Armenian Cypriots

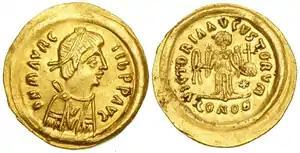
Solidus of Emperor Maurice

Armenians have had a presence in Cyprus since the 6th century. According to Theophylact Simocatta, an early 7th-century Byzantine writer, the Byzantine General Maurice the Cappadocian captured 10,090 Armenians as prisoners during his campaign against the Persian King Chosroes I; around 3,350 of these prisoners were deported to Cyprus. More Armenians arrived during the reign of Armenian-descended Emperor Heraclius for political reasons and also during the pontificate of Catholicos Hovhannes III Odznetsi for commercial reasons. Flowing on, after the end of Arab raids in Cyprus, more arrived by the patrician Niketas Chalkoutzes for military reasons, when Armenian mercenaries were transferred to Cyprus to protect it. In the middle Byzantine period, Armenian generals and governors served in Cyprus, like Alexios Mousele or Mousere who undertook the construction of Saint Lazarus' basilica in Larnaca. It appears that Saint Lazarus' church had been an Armenian Apostolic church in the 10th century and was used by Armenian-Catholics during the Latin Era as well. The numerous Armenians required an analogous spiritual pastorate, and so in 973 Catholicos Khatchig I established the Armenian Bishopric in Nicosia. Relations between Cyprus and the Armenians became closer when the Kingdom of Cilicia was established. Between 1136 and 1138, Byzantine Emperor John II Comnenus moved the entire population of the Armenian city of Tell Hamdun to Cyprus. After Isaac Comnenus' wedding to the daughter of the Armenian prince Thoros II in 1185, Armenian nobles and warriors came with him to Cyprus, many of whom defended the island against Richard the Lionheart, when he landed in Limassol.